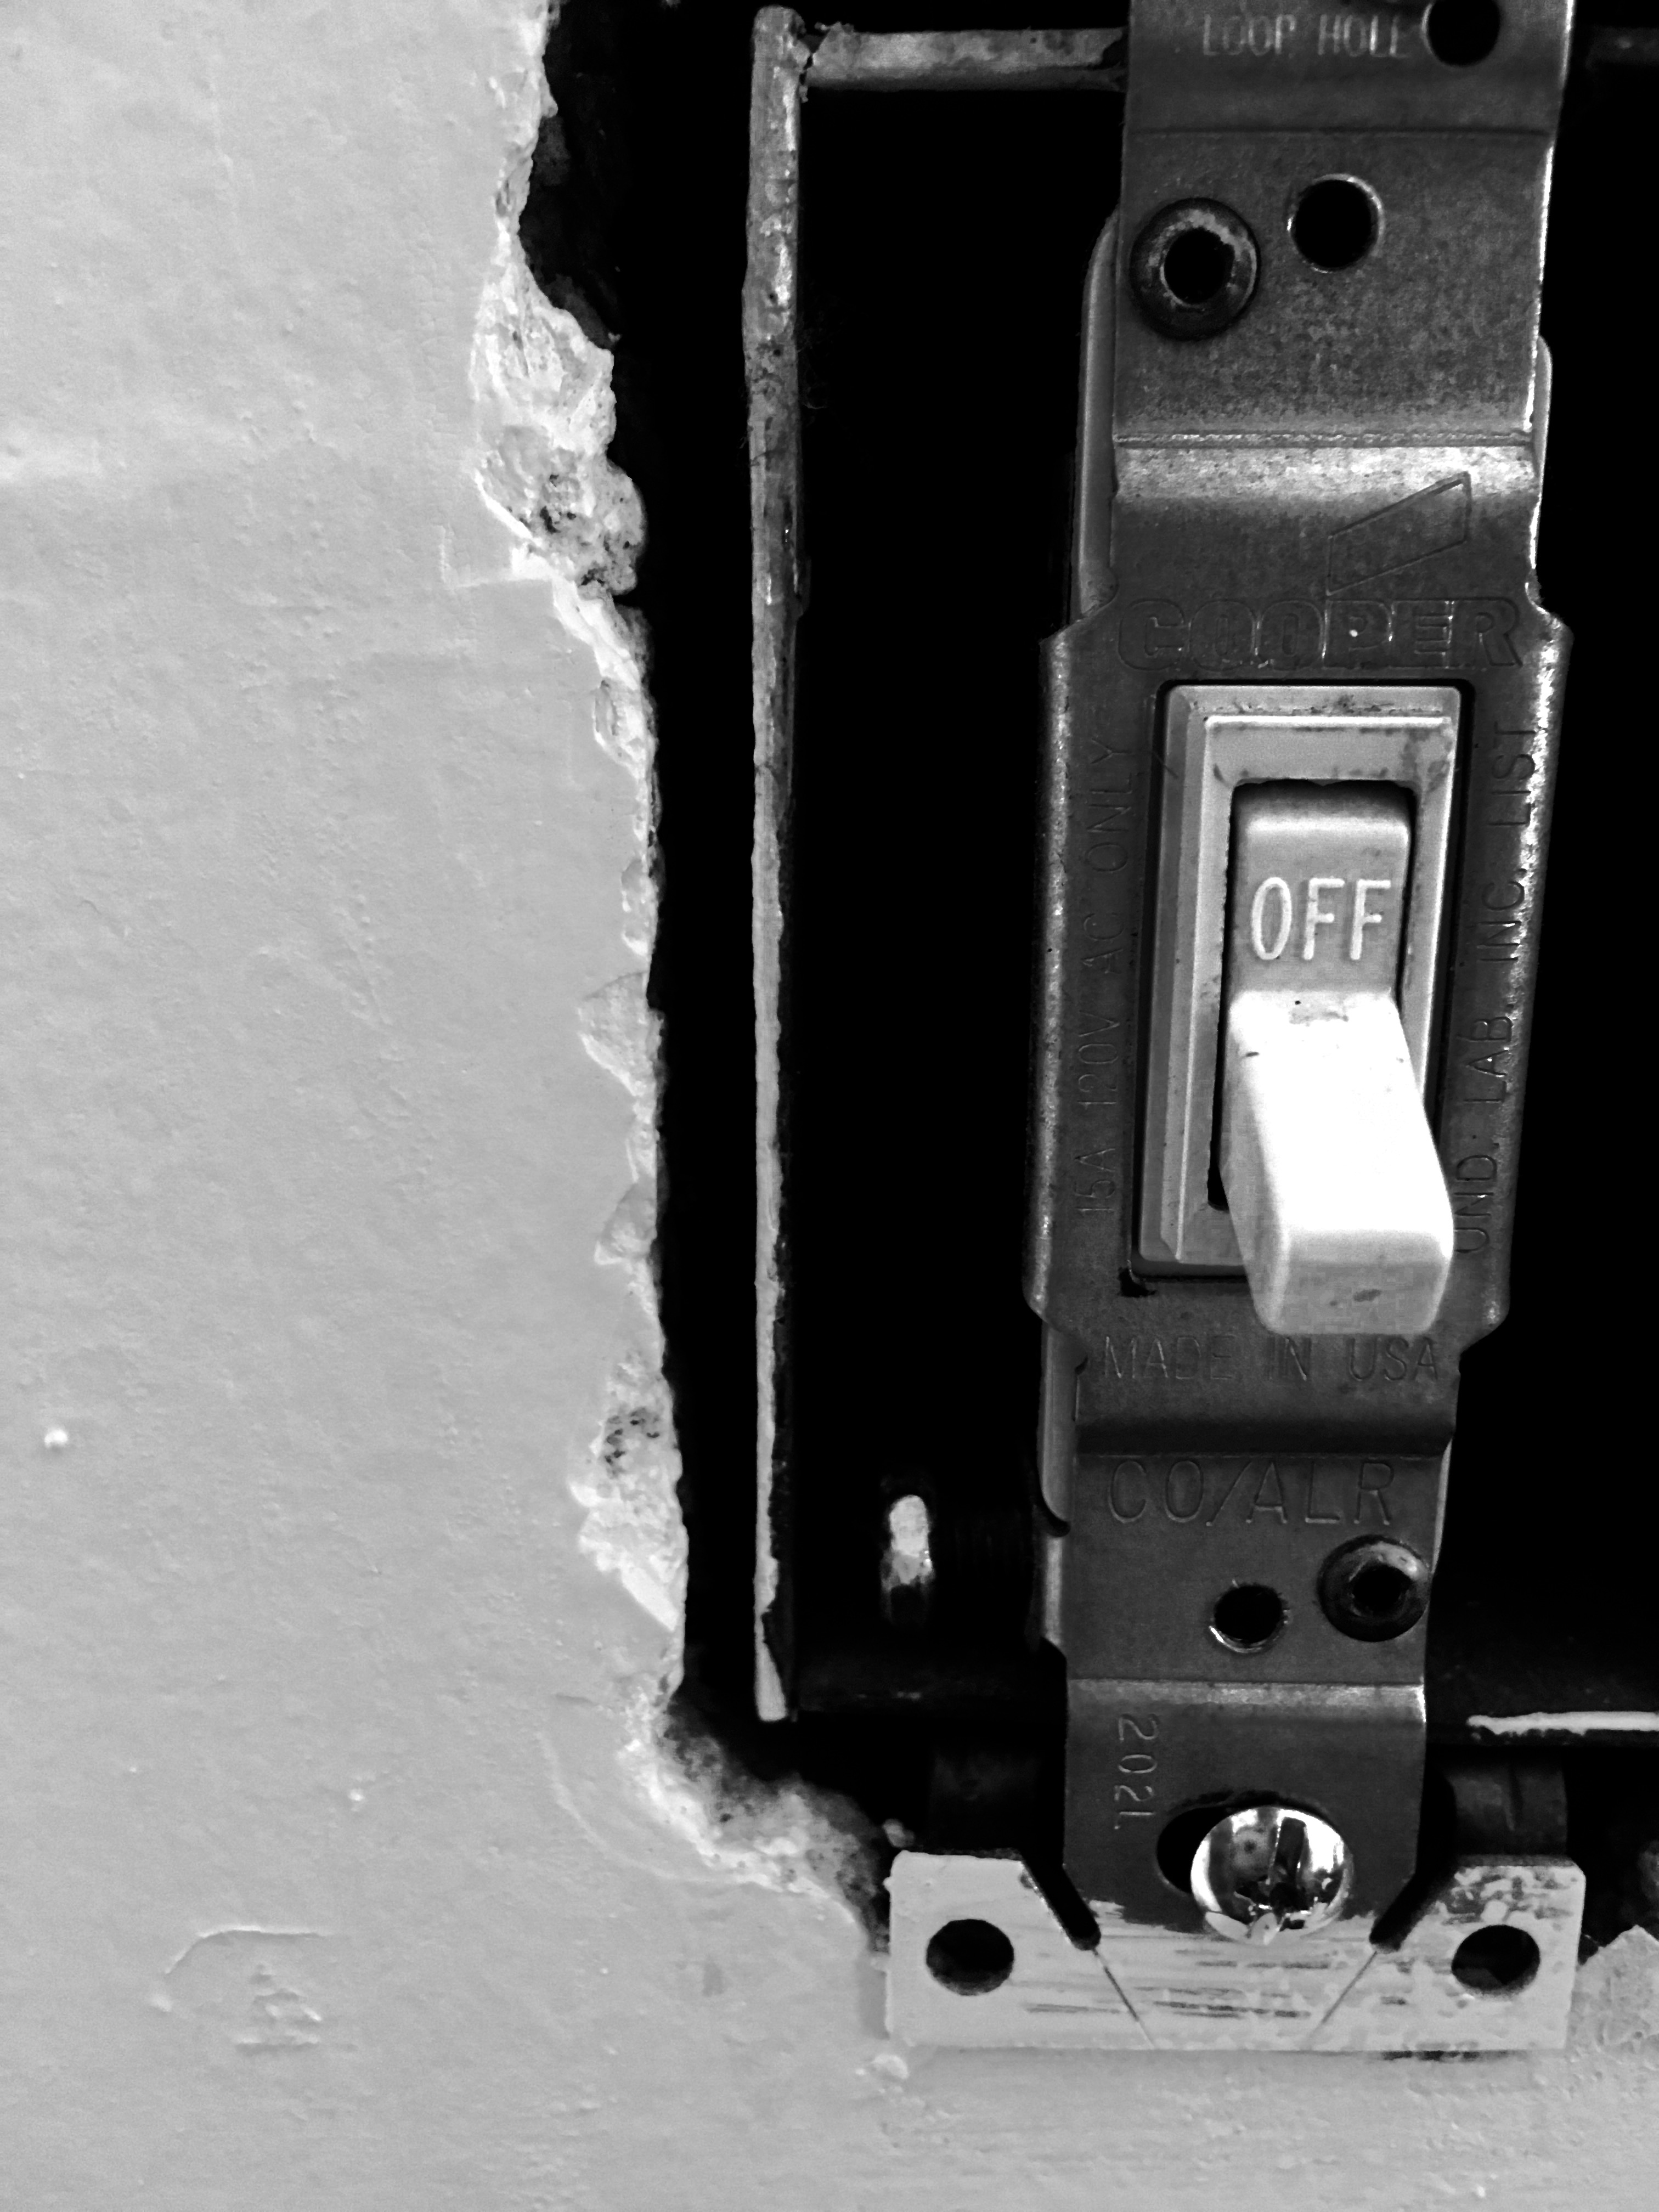
light, black and white, white, photography, black, monochrome, monochrome photography